Four Sons

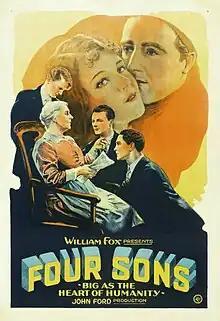
Original 1928 film poster

Four Sons is a 1928 American synchronized sound drama film directed and produced by John Ford and written for the screen by Philip Klein from a story by I. A. R. Wylie first published in the "Saturday Evening Post" as "Grandmother Bernle Learns Her Letters" (1926). While the film has no audible dialog, it was released with a synchronized musical score with sound effects using the sound-on-film movietone process.